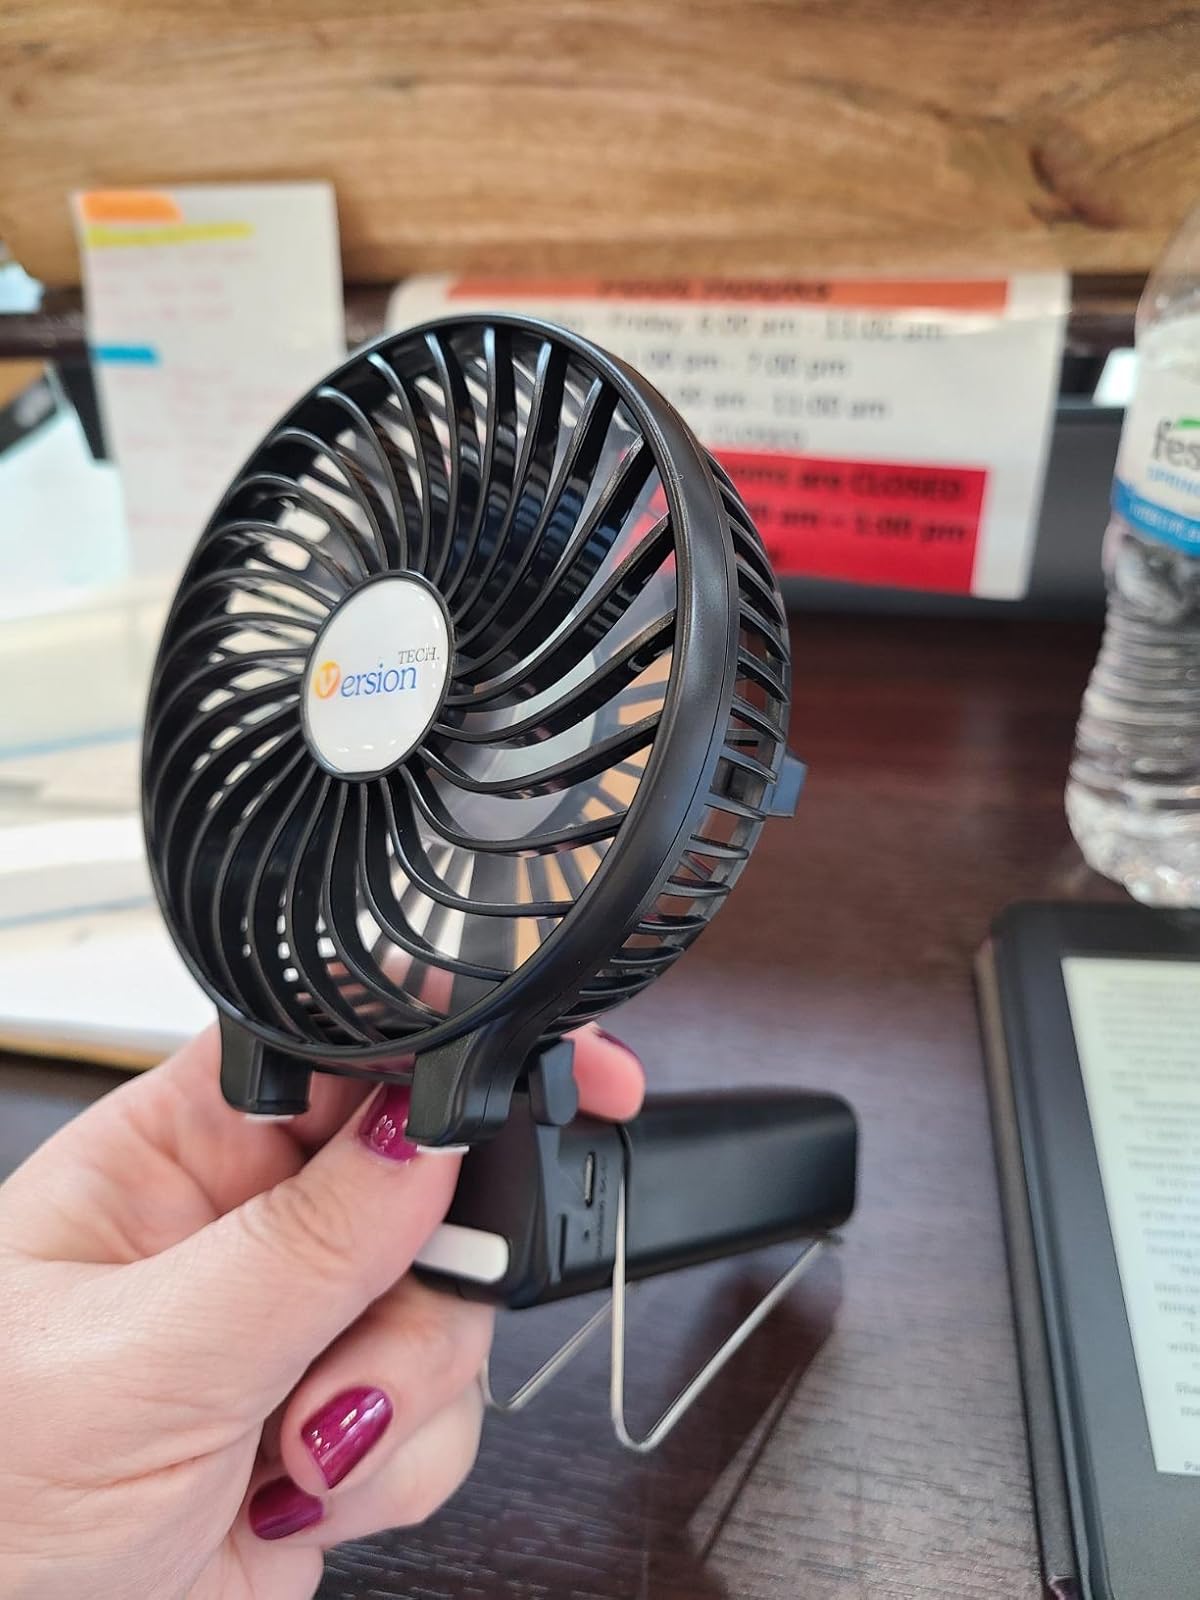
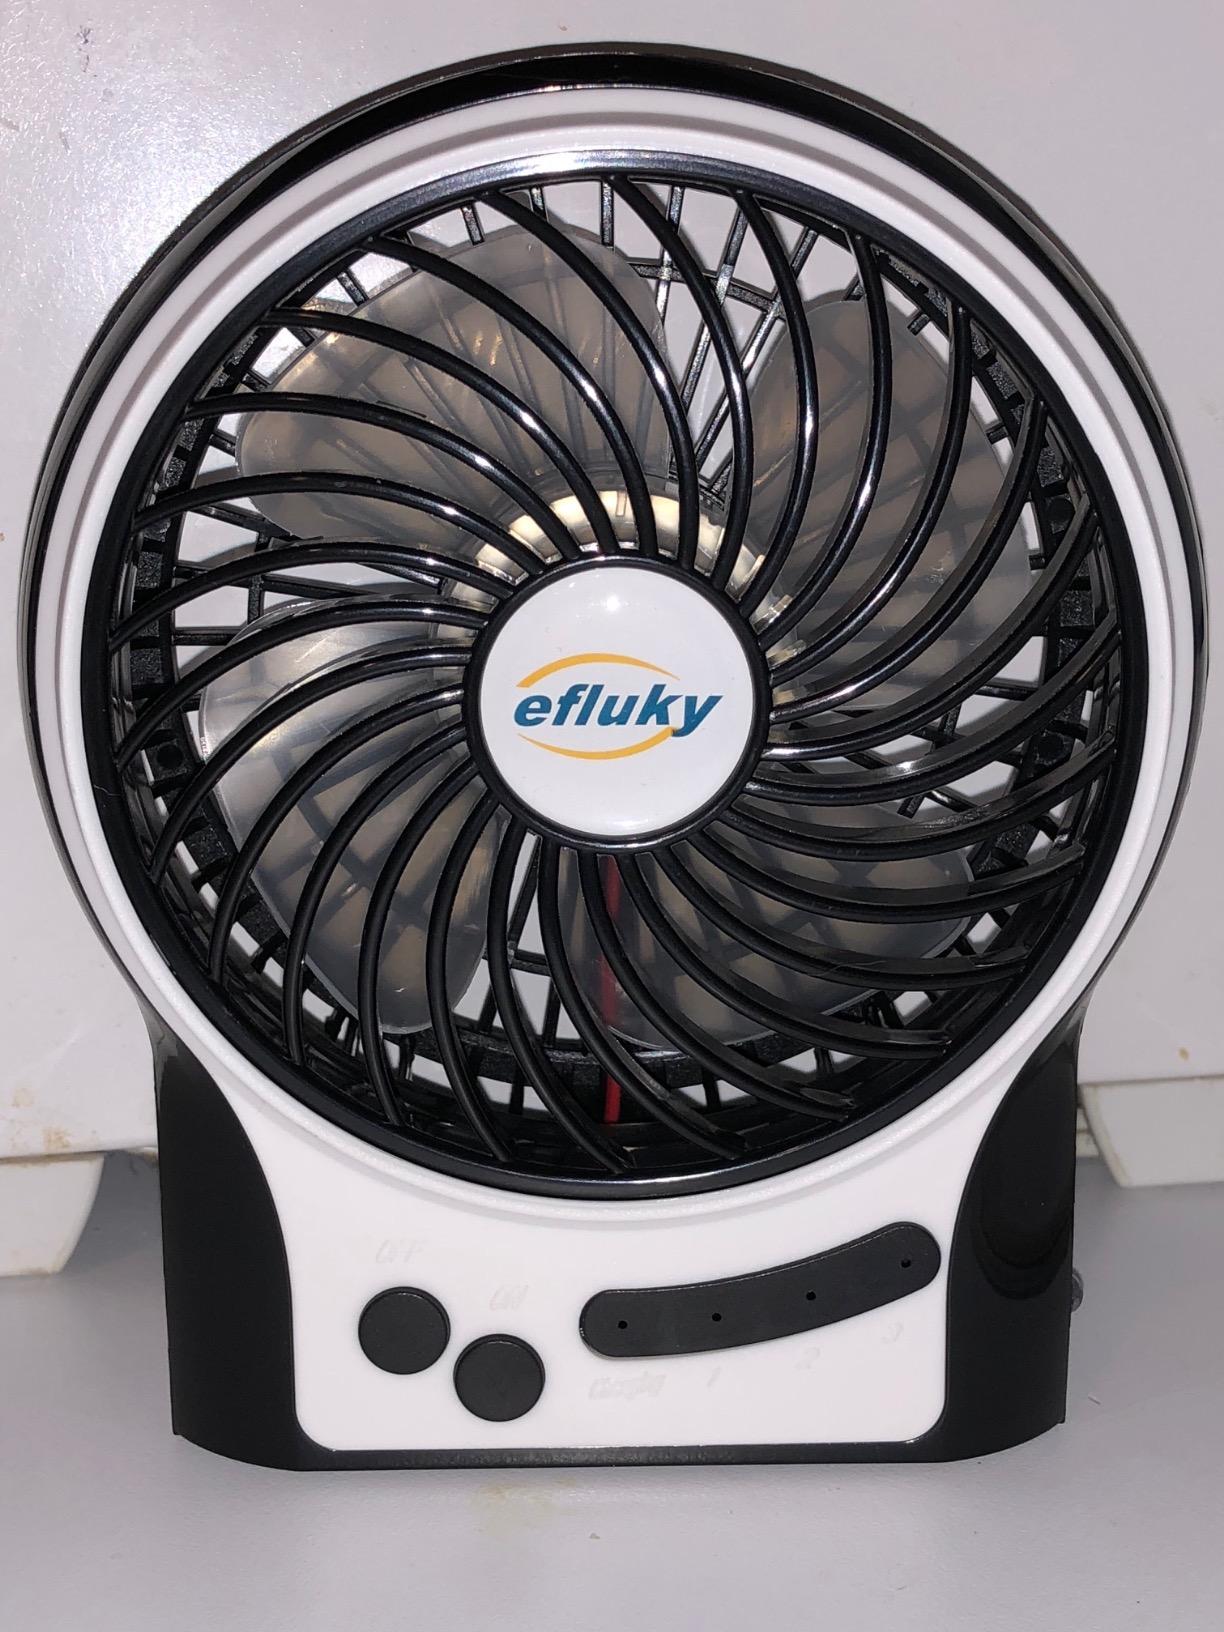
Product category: fan
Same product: no